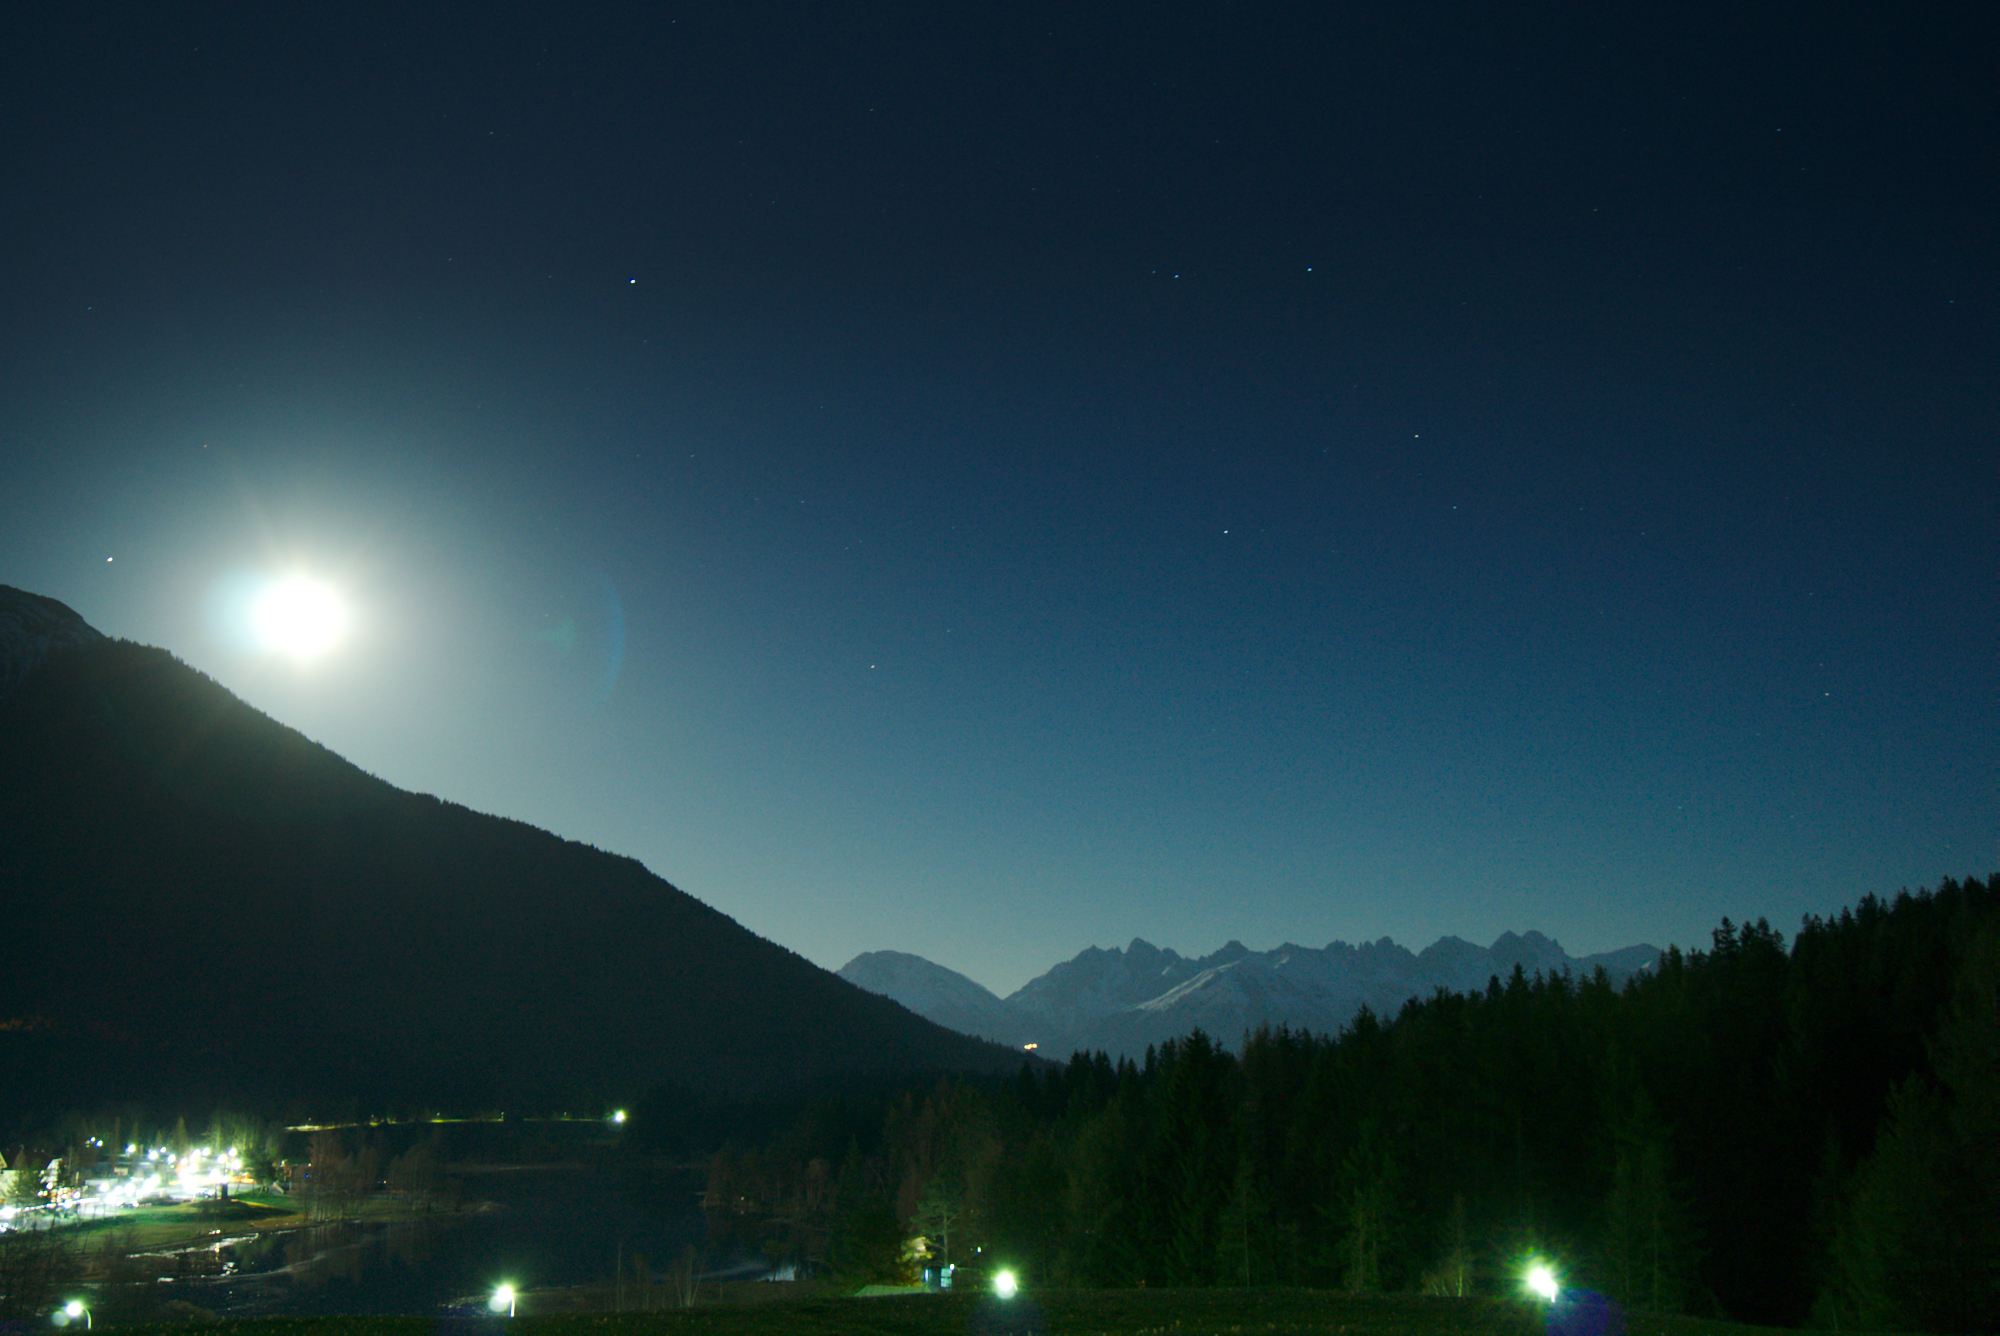
mountain, light, sky, night, star, dawn, atmosphere, mountain range, dusk, moon, aurora, moonlight, seefeld, astronomical object, atmospheric phenomenon, mountainous landforms